James Stirling (Royal Navy officer)

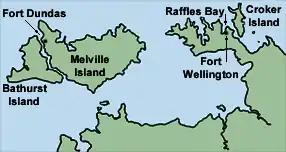

Stirling's original mission included a task to carry supplies to Melville Island. However, Darling had received further instructions to investigate the formation of a new settlement on the coast to the east of Melville Island. Accordingly, "Success" left Sydney on 19 May 1827 carrying an establishment force for a new settlement and accompanied by the brig "Mary Elizabeth". The two ships separated. "Mary Elizabeth" sailed to Melville Island and on 15 June "Success" anchored in Palm Bay, on the western side of Croker Island. Stirling quickly established that the island was unsuitable for settlement and sent a boat across to the mainland to explore Raffles Bay. The report being favourable, Stirling looked no further and on 18 June he went ashore with his officers to take possession of Raffles Bay and the surrounding territory in His Majesty's name. The establishment force and supplies were landed and Stirling named the settlement Fort Wellington. A month later, believing all to be well, Stirling set sail for Melville island.